Shahdag Mountain Resort

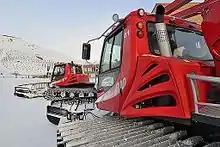
Snowgrooming machines Shahdagh

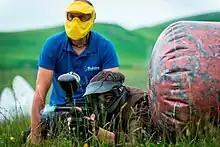
Paint Ball in Shahdagh

The winter season in Shahdag typically begins in the second half of December and concludes in early April, subject to snow conditions. Seasonal opening dates and operational updates are regularly provided on the official Shahdag Resort website.